History of metallurgy in the Urals

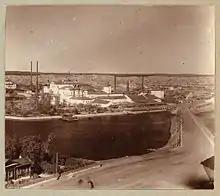
Kyshtymsky Plant, around 1905.

Foreign engineers played a significant role in the development of existing plants and the construction of new ones in the Urals. In the 18th century, up to 600 German metallurgists worked at the factories of the Yekaterinburg Department at various times. At the beginning of the 19th century, 140 craftsmen from Europe were invited to the Izhevsk Arms Factory, and 115 German gunsmiths and steelworkers were invited to the Zlatoust Arms Factory. After the end of the contract, many foreigners remained in the factories as freelance workers.